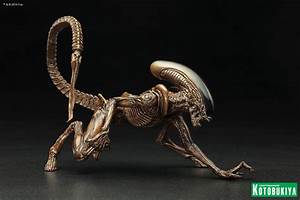
Label: dog